Chanhassen High School

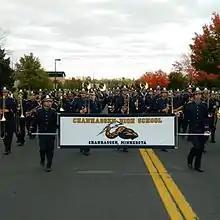
The Chanhassen Marching Band performing at the Chanhassen Fourth of July Parade

Chanhassen has three concert bands including Concert Band, Varsity Band, and Symphonic Winds. Chanhassen has a string orchestra. Chanhassen has a marching band that has participated in the Chanhassen Homecoming Parade and Steamboat Days Parade in Carver, Minnesota annually since the establishment of the school. Along with that, Chanhassen has three jazz bands and a pit orchestra. In February 2016, Chanhassen's top jazz band, Jazz 1, also known as the Monday Night Big Band, performed at the prestigious Minnesota Music Educators Association Mid-Winter clinic. Later in April 2016, the band received a Superior rating and the "Best in Site" award at the Region 2AA Jazz Contest.